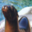
Label: seal